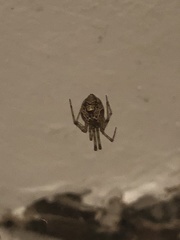
Species: Parasteatoda_tepidariorum